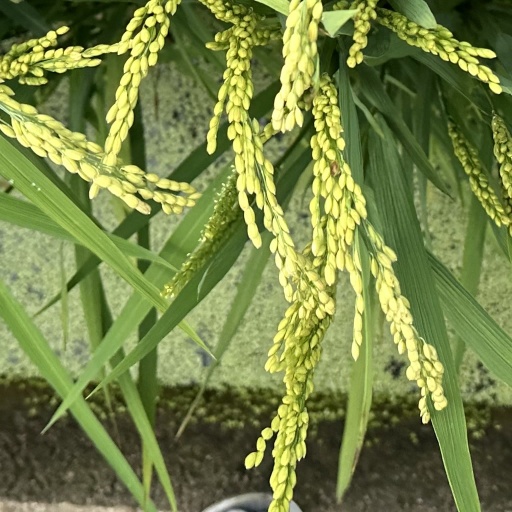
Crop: rice